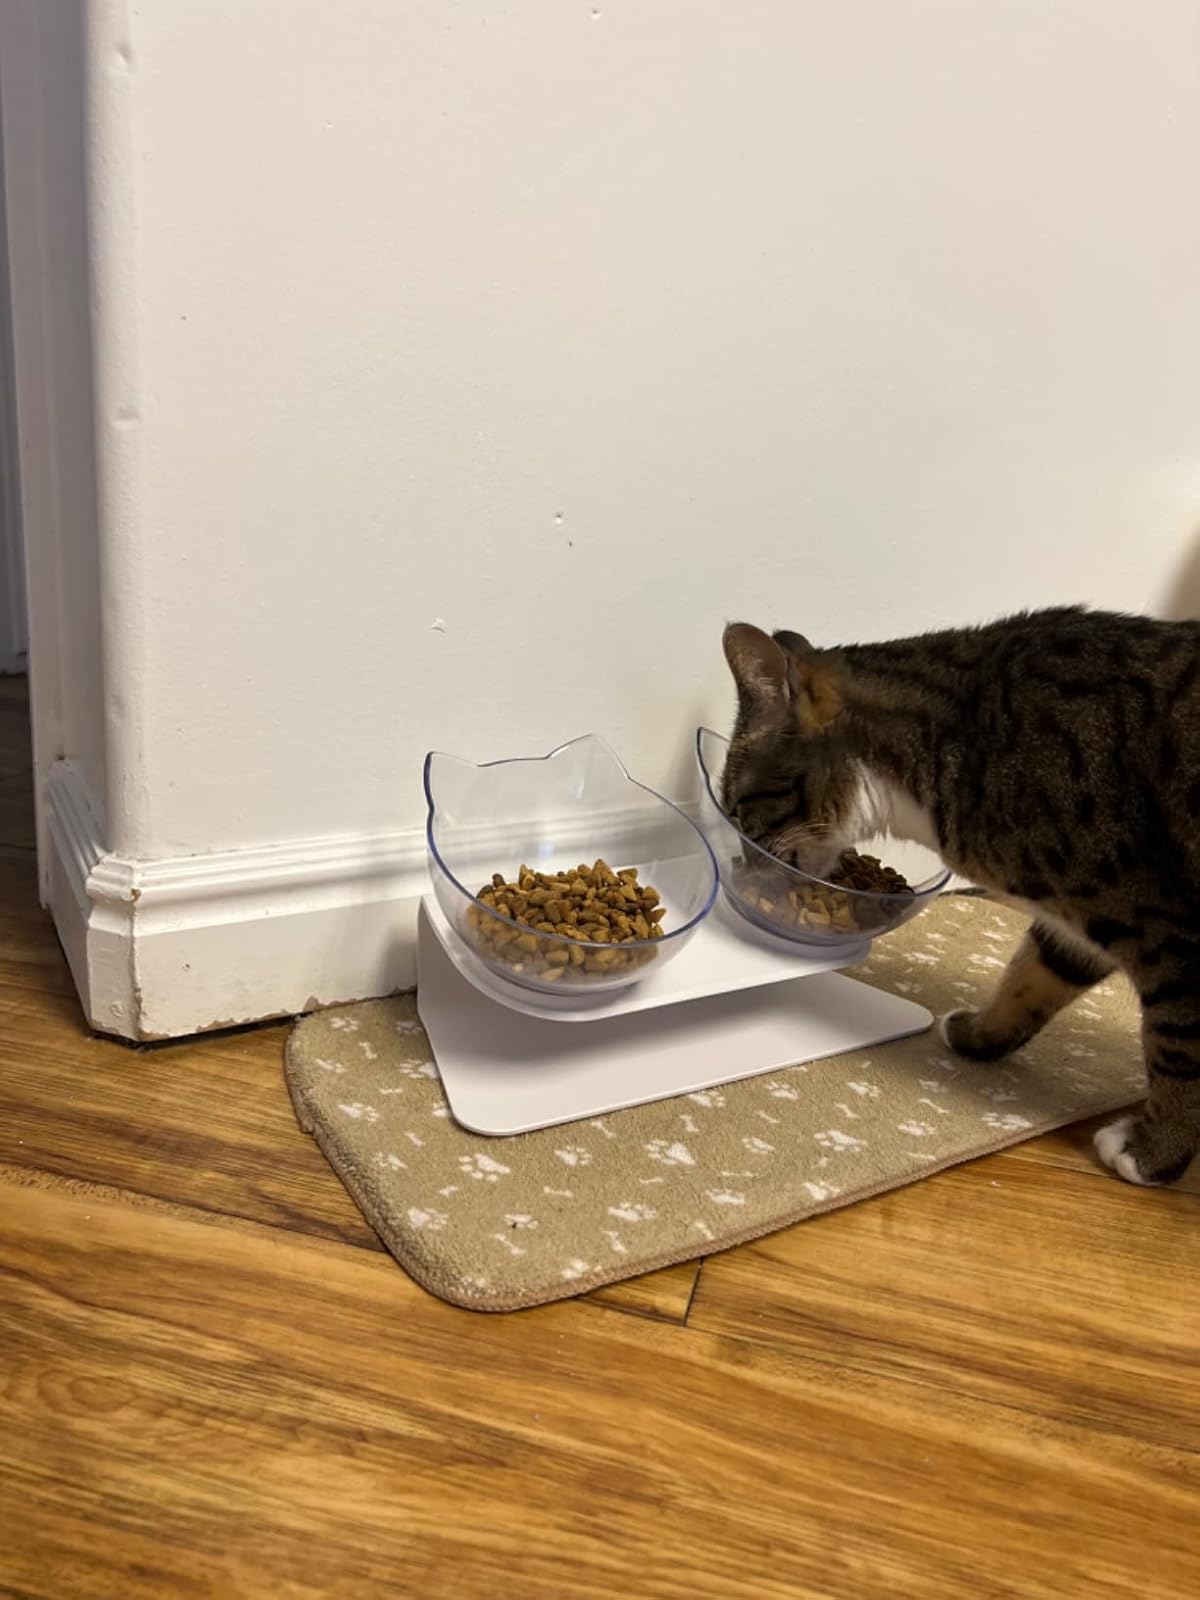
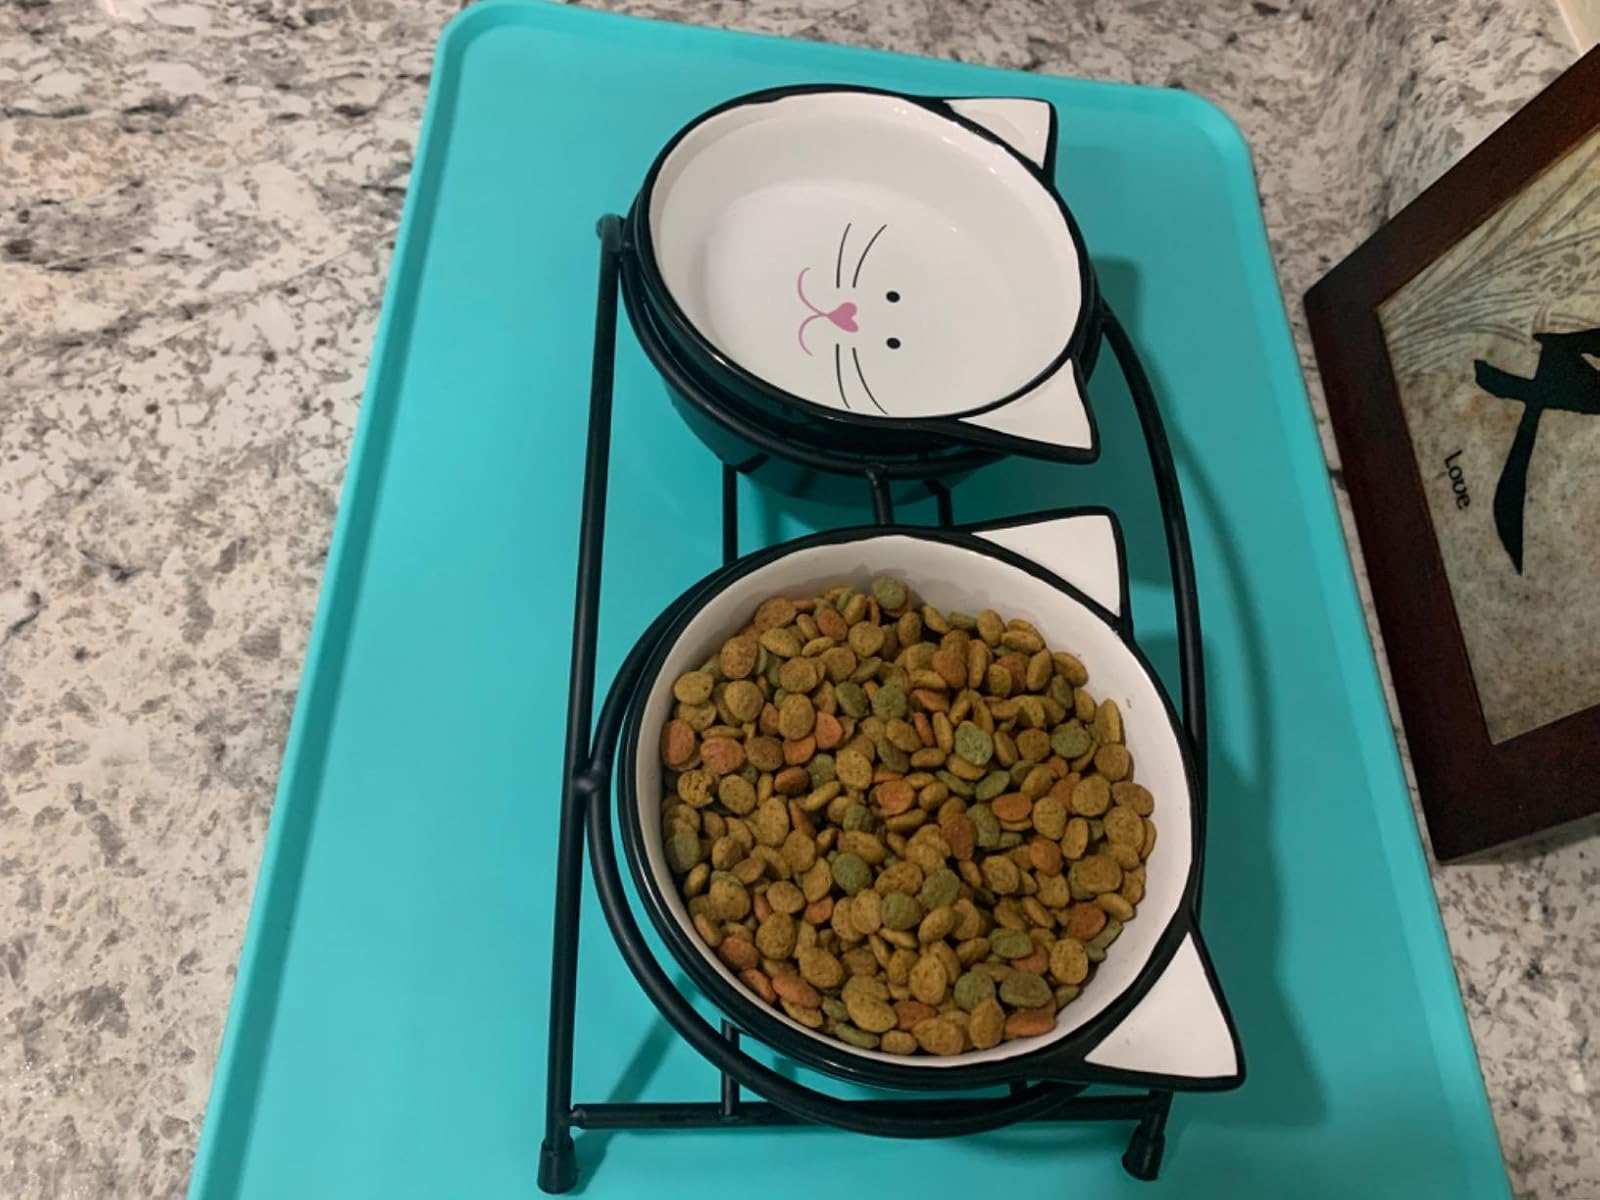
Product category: items_bowl
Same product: no